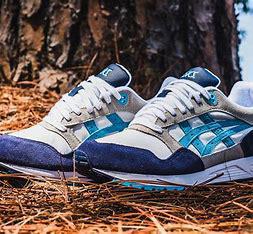
Brand: Asics
Model: Gel Saga